Hundred Schools of Thought

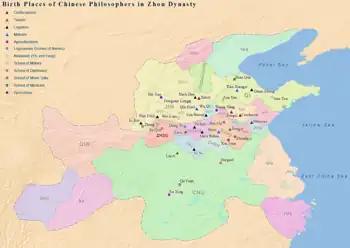
The birthplaces of notable Chinese philosophers from the Hundred Schools of Thought during the Zhou dynasty

A traditional source for this period is the "Records of the Grand Historian" by Sima Qian. Its autobiographical section describes several schools of thought.